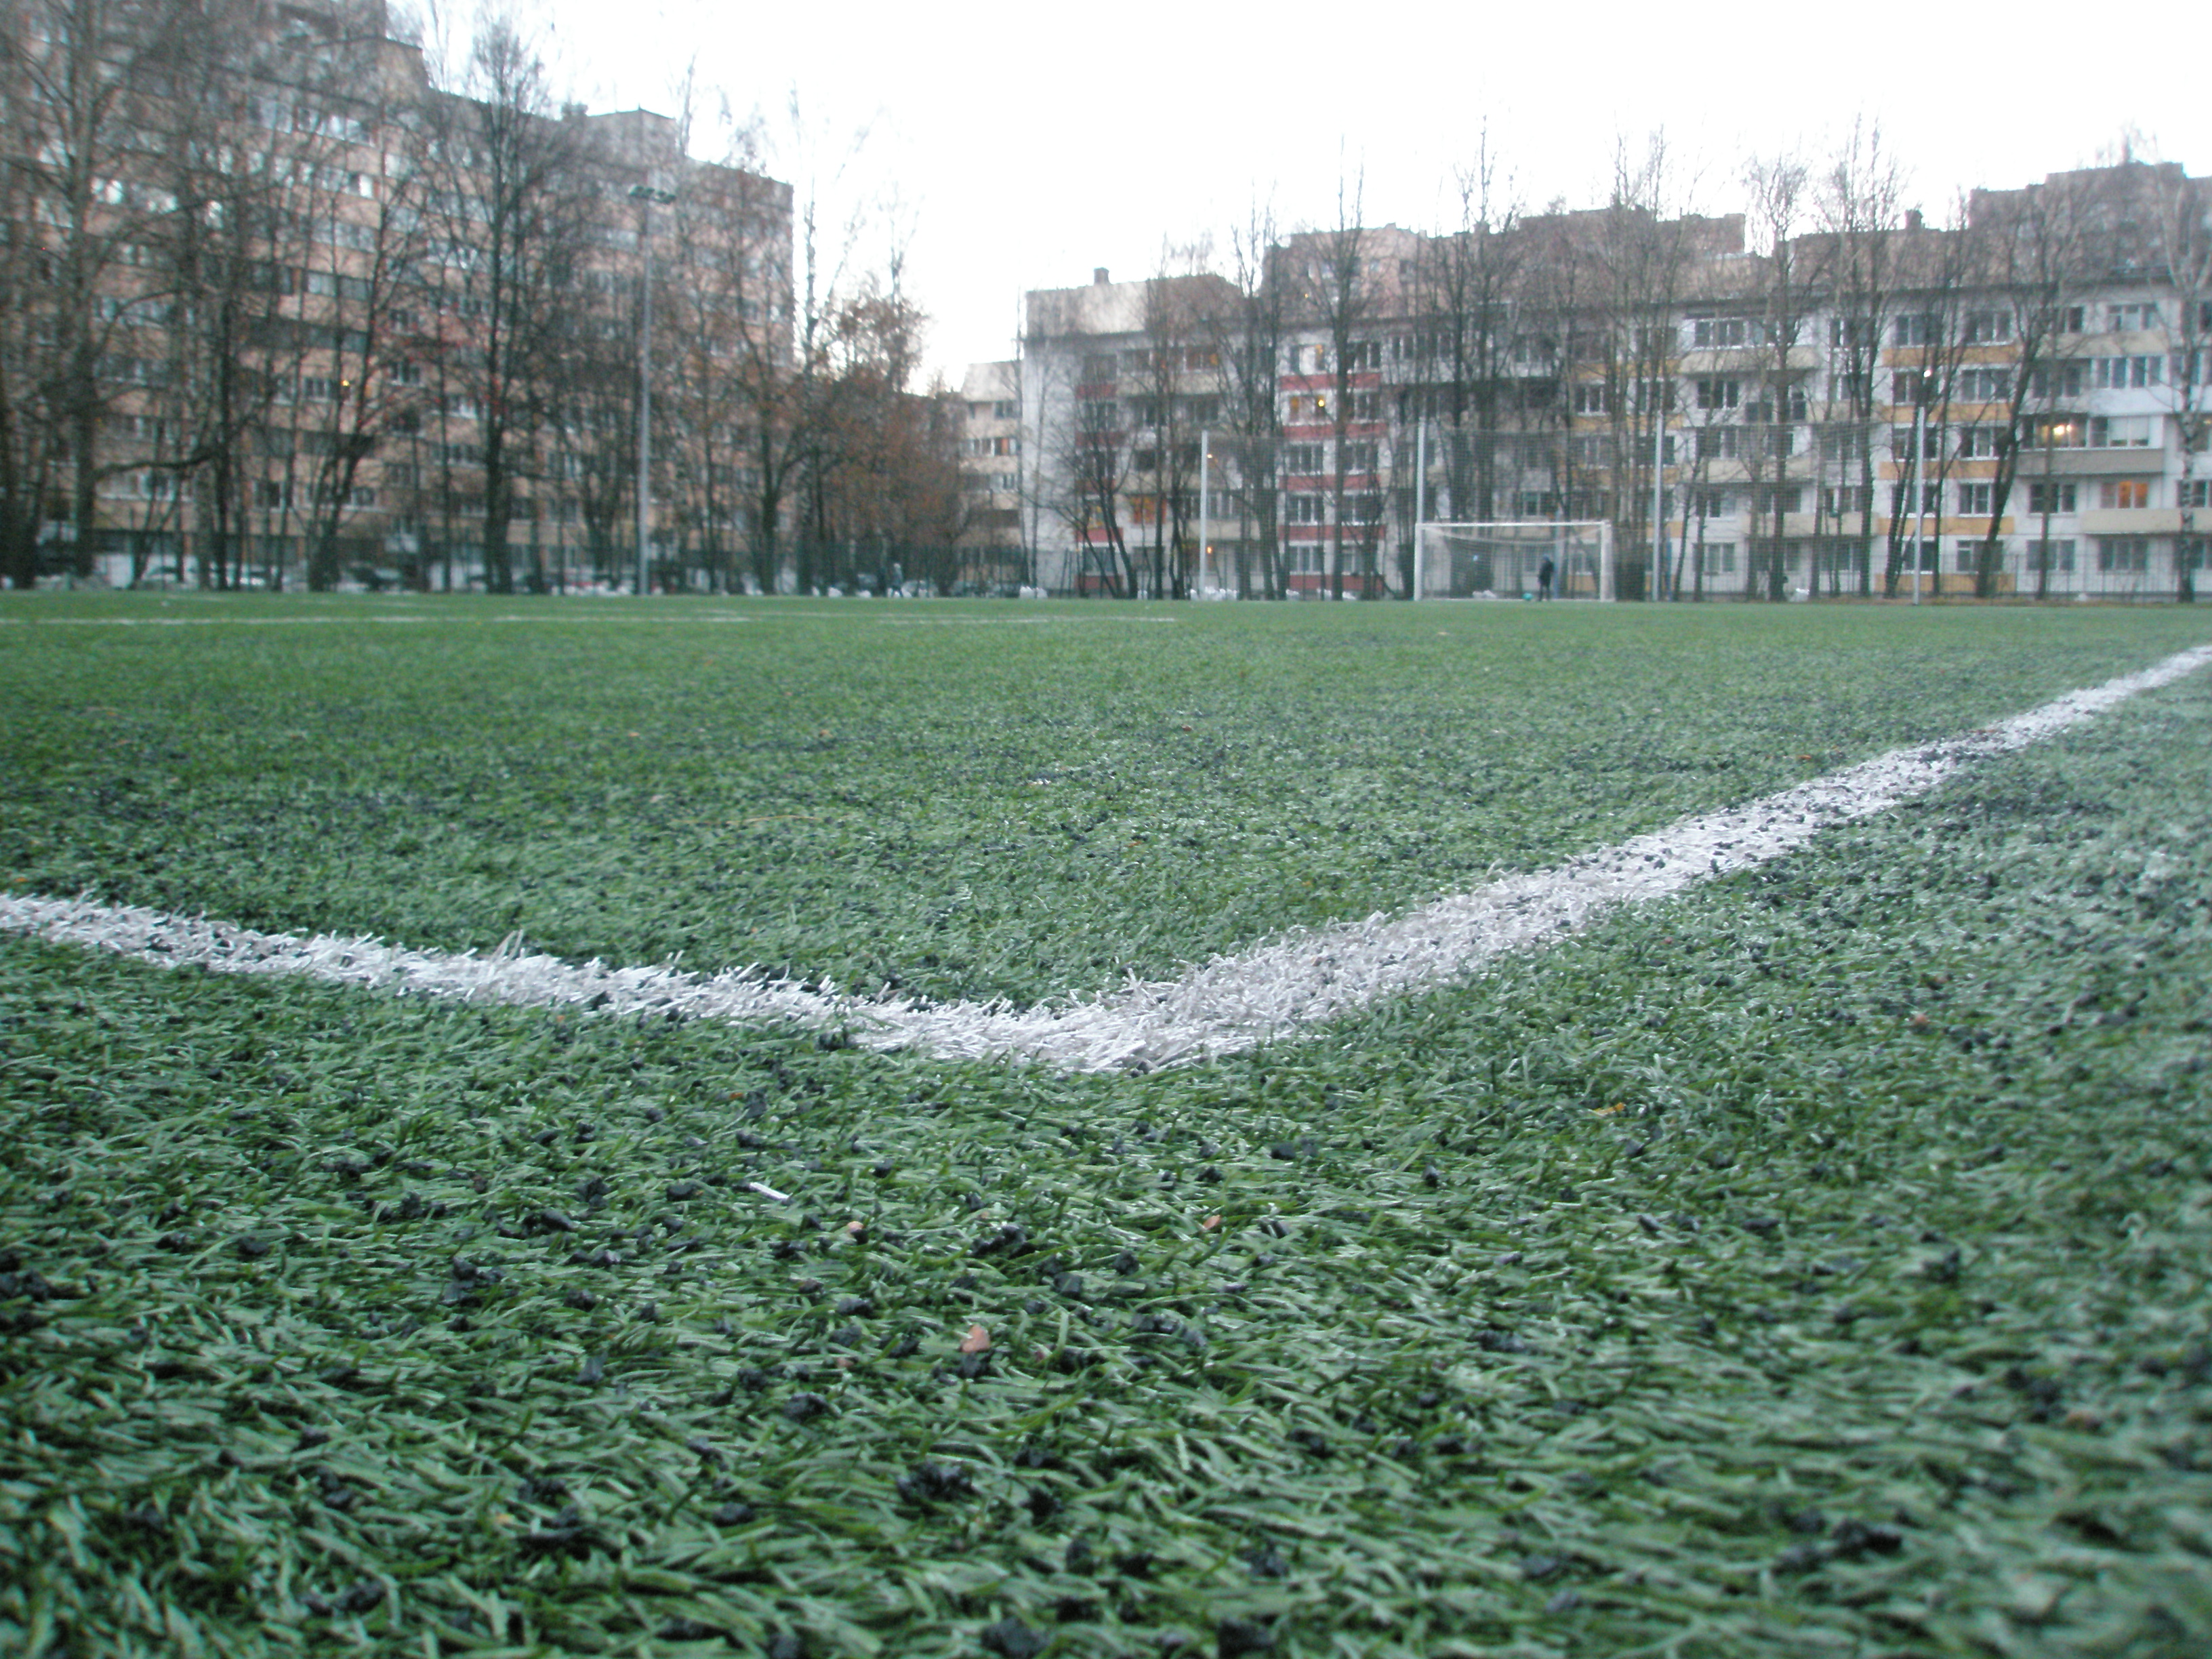
images, property, building, plant, natural environment, sky, land lot, biome, urban design, flooring, grass, grassland, groundcover, tree, natural landscape, shrub, landscape, grass family, lawn, meadow, city, hedge, garden, landscaping, soil, field, artificial turf, winter, facade, pasture, shadow, plantation, house